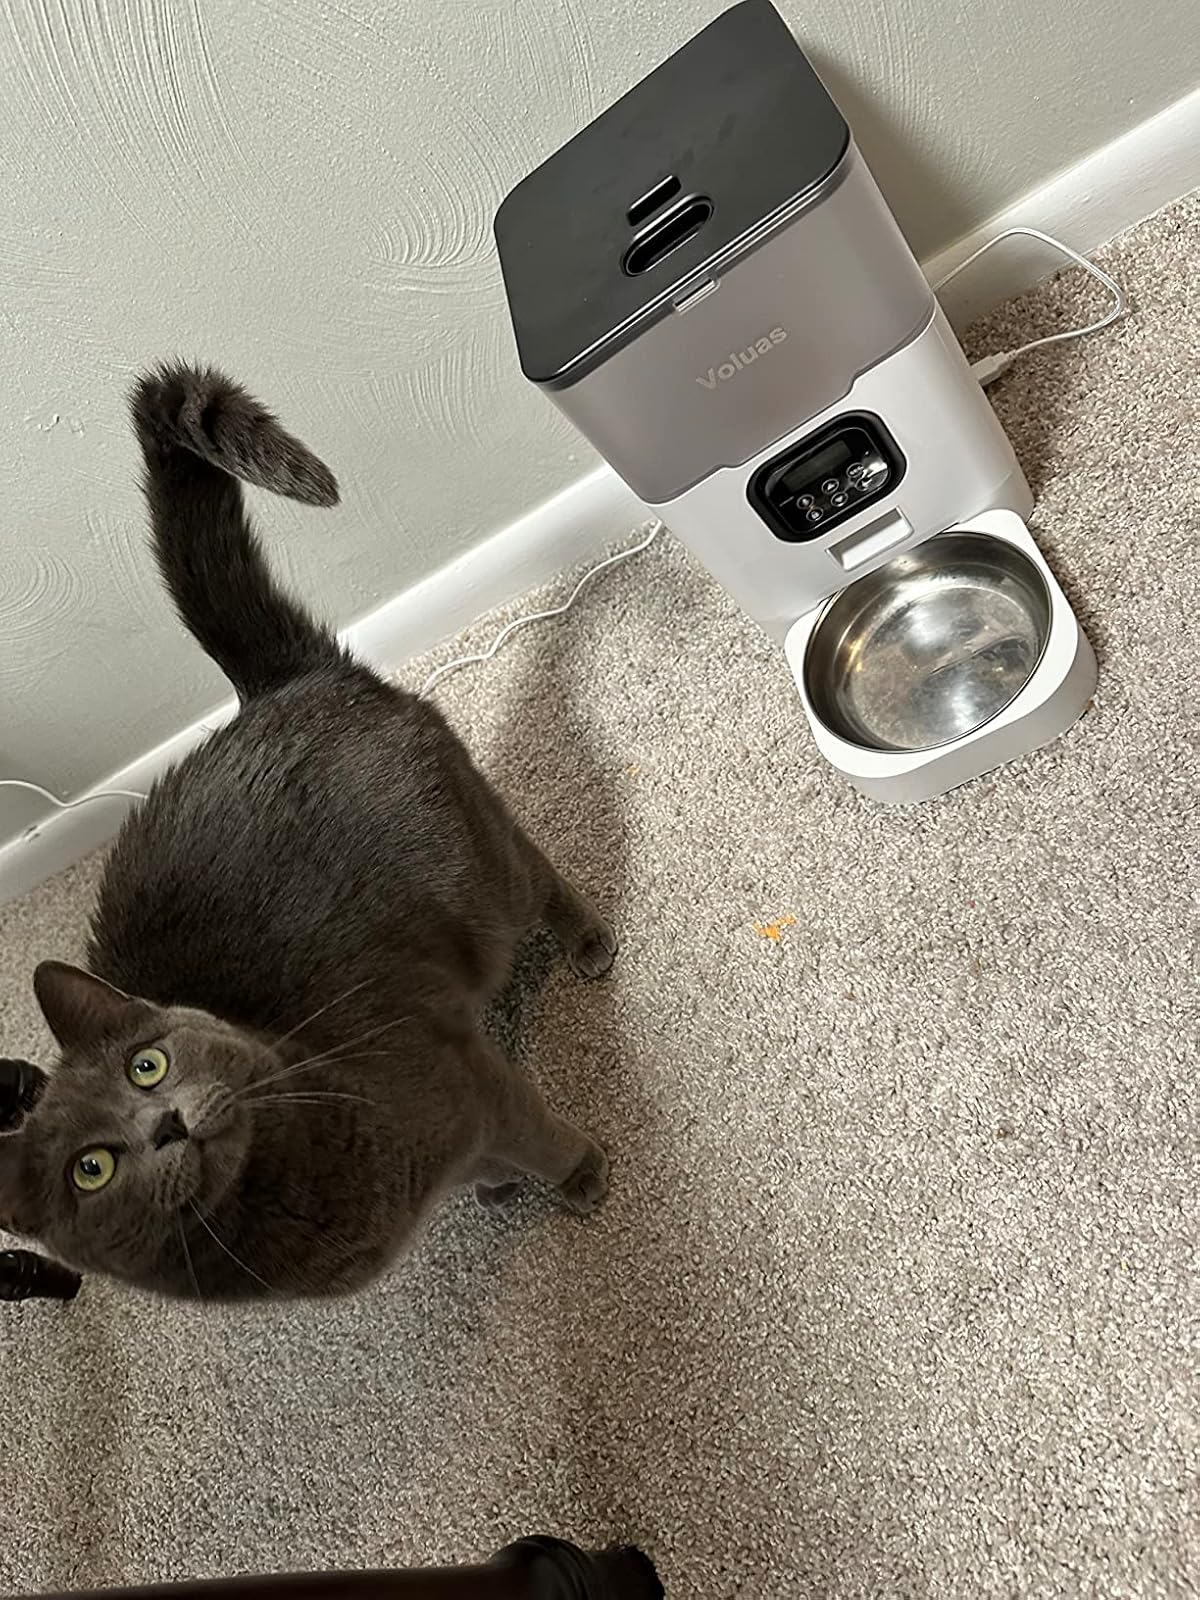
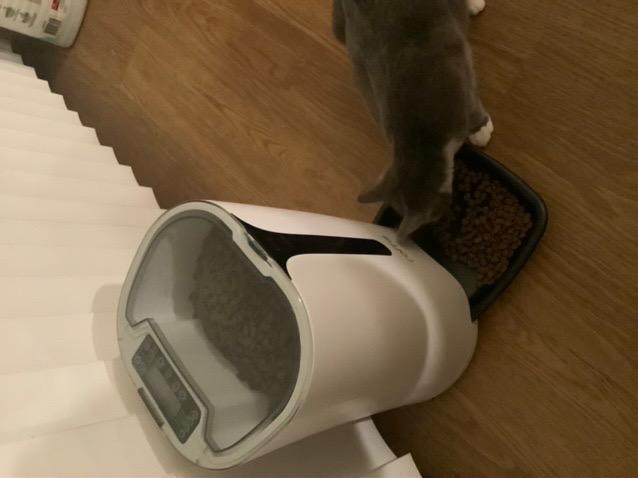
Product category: items_feeder
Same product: no